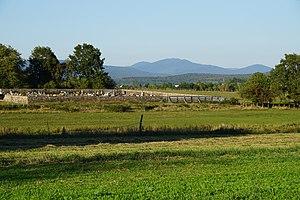
Cimetière de Frotey-lès-Lure et les Vosges.
Frotey-lès-Lure est une commune française située dans le département de la Haute-Saône, en région Bourgogne-Franche-Comté.